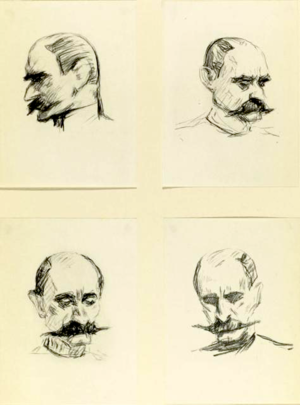
Portraits du commandant Esterhazy lors du procès Zola, par Paul Renouard, 1899
Marie Charles Ferdinand Walsin Esterhazy, né le 16 décembre 1847 à Paris et mort le 21 mai 1923 à Harpenden en Angleterre, est un officier français, commandant au 74ᵉ régiment d'infanterie de ligne, dont la trahison a été à l'origine de l'affaire Dreyfus.